LaRon Landry

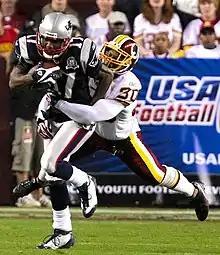
Landry playing in a 2009 preseason game against the Patriots.

Landry appeared in fifteen games for the Redskins and recorded his only interception in a victory over the Oakland Raiders in Week 14. His best statistical performance was in an overtime loss to the then undefeated New Orleans Saints in Week 13. Landry recorded 12 solo tackles including a sack. Landry also had three pass defenses in that game. Landry finished the season with 90 total tackles including 78 solo tackles.